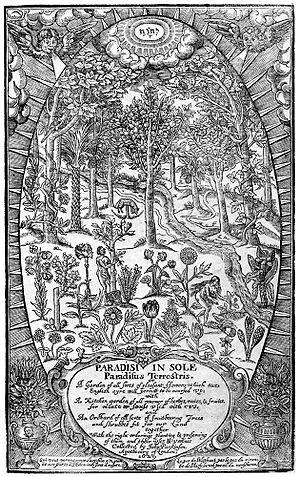
John Parkinson, né en 1567 et mort en 1650, est un botaniste anglais.